Median of medians

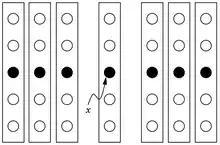
Median of medians

In computer science, the median of medians is an approximate median selection algorithm, frequently used to supply a good pivot for an exact selection algorithm, most commonly quickselect, that selects the "k"th smallest element of an initially unsorted array. Median of medians finds an approximate median in linear time. Using this approximate median as an improved pivot, the worst-case complexity of quickselect reduces from quadratic to "linear", which is also the asymptotically optimal worst-case complexity of any selection algorithm. In other words, the median of medians is an approximate median-selection algorithm that helps building an asymptotically optimal, exact general selection algorithm (especially in the sense of worst-case complexity), by producing good pivot elements.